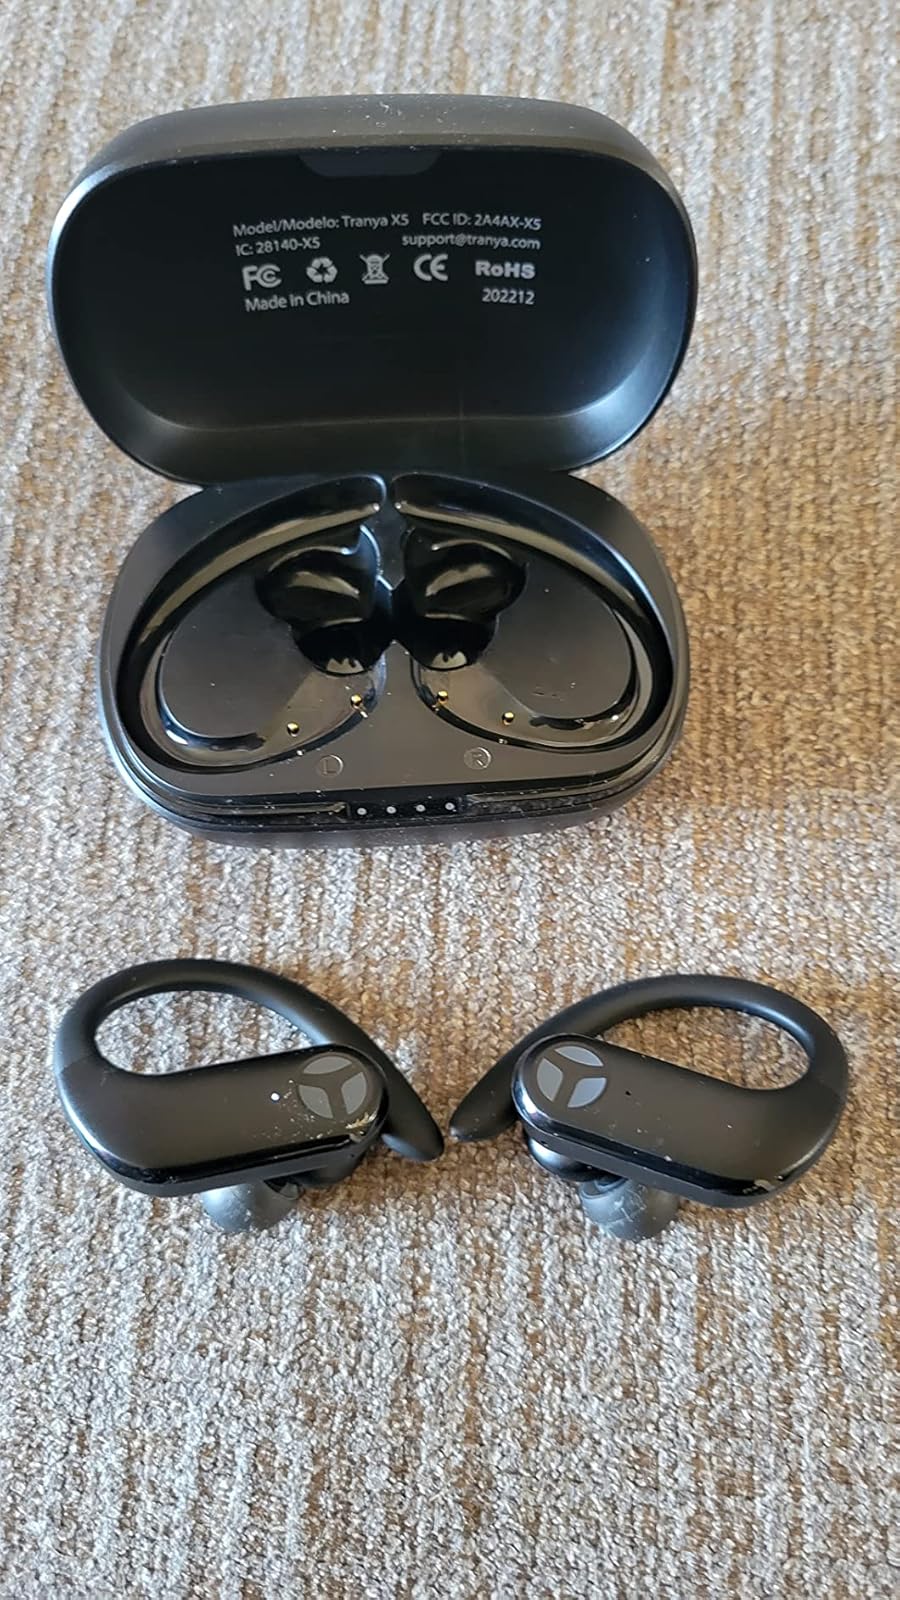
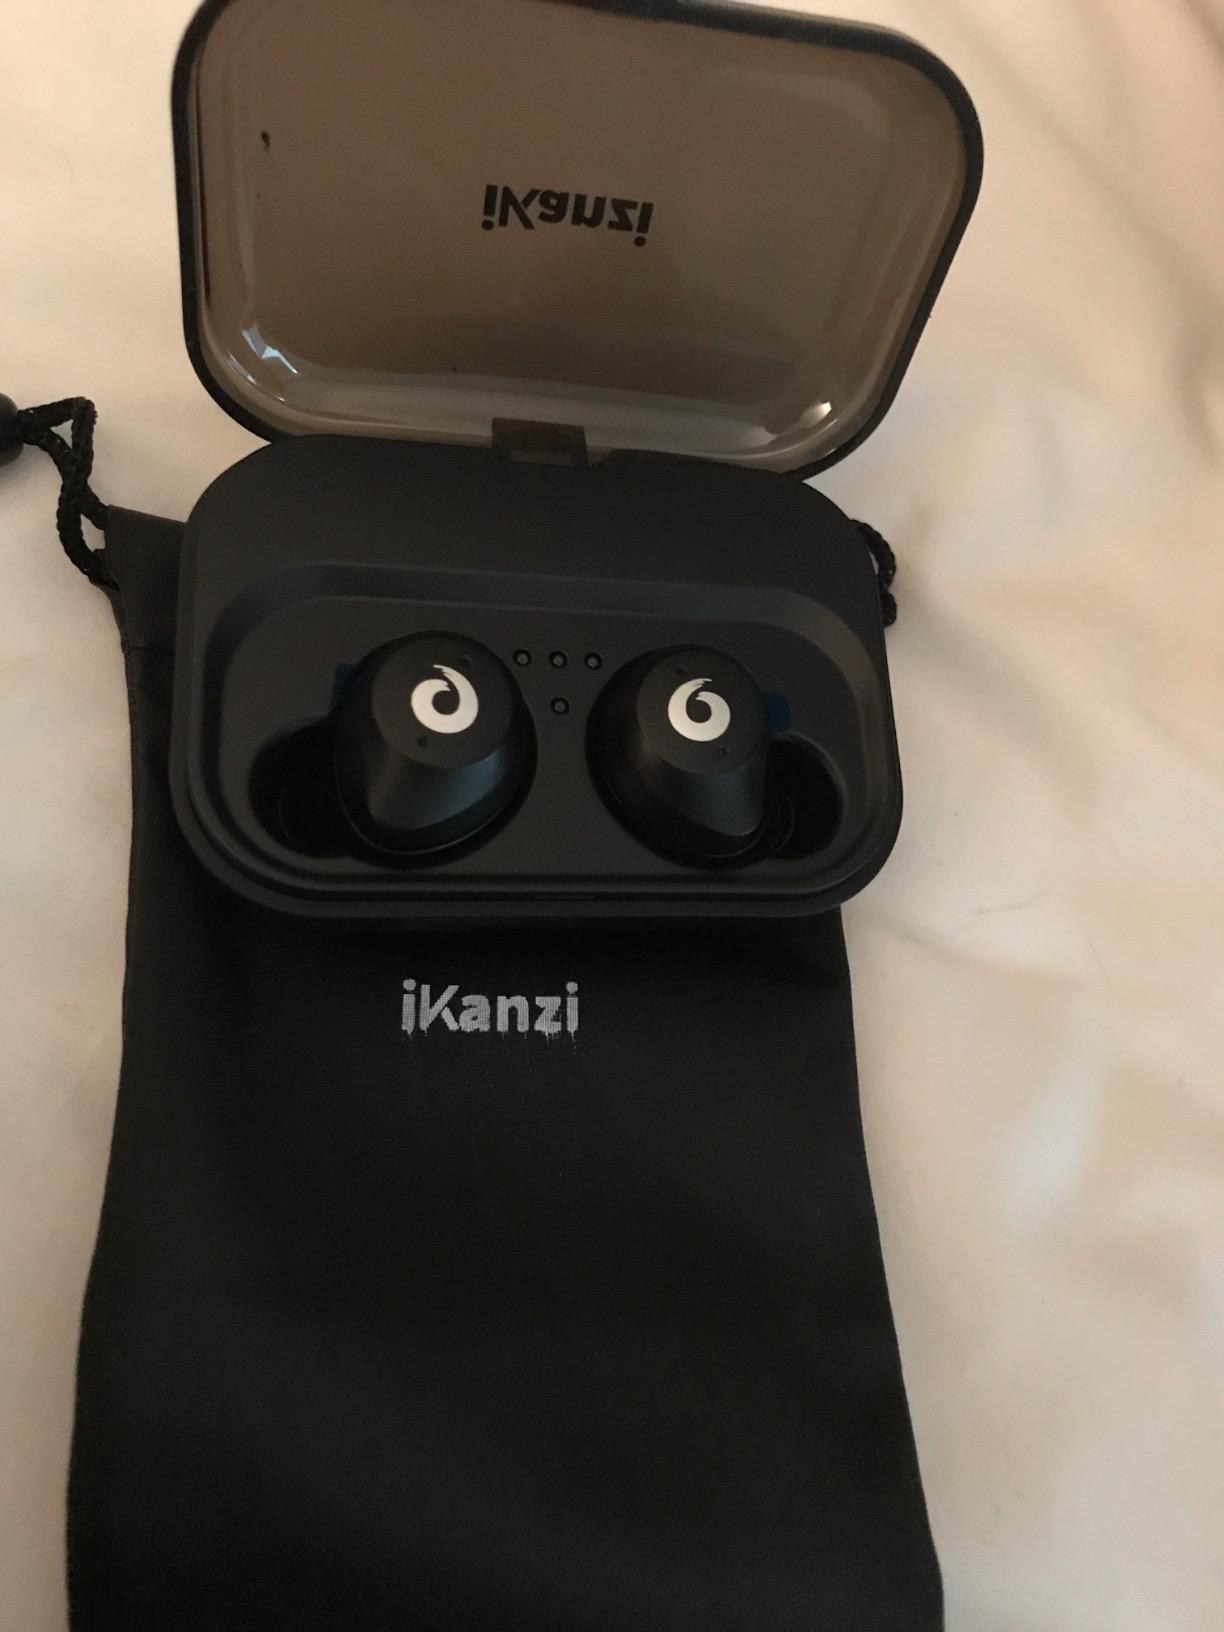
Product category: earbuds
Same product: no